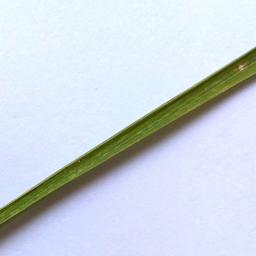
Label: Rice___Leaf_Blast